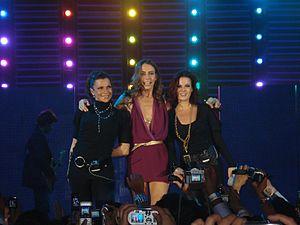
Alix Bauer Tapauch est une chanteuse mexicaine, née à Mexico le 16 décembre 1971.